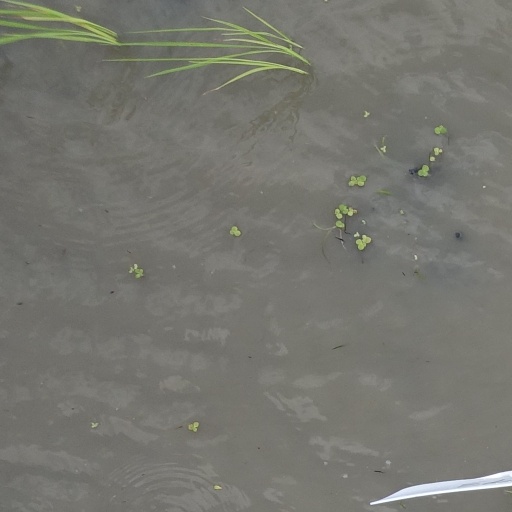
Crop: rice